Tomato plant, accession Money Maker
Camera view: horizontal (90 deg, fisheye); turntable rotation: 270 degrees
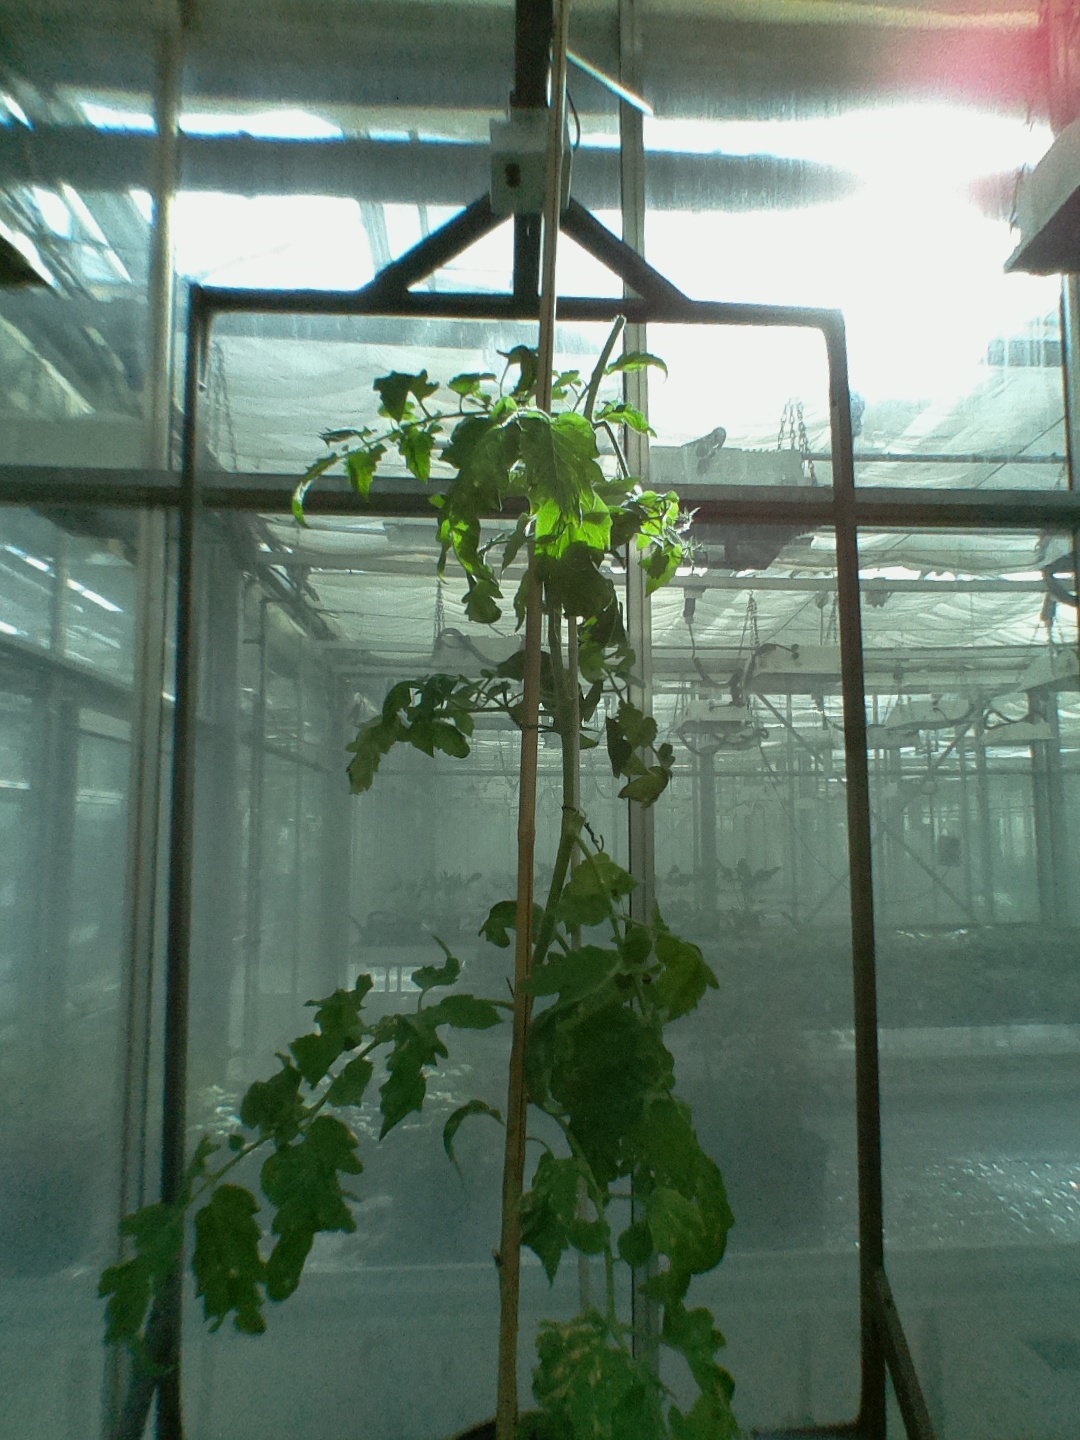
BBCH growth stage 75: 50%-60% of final fruit size